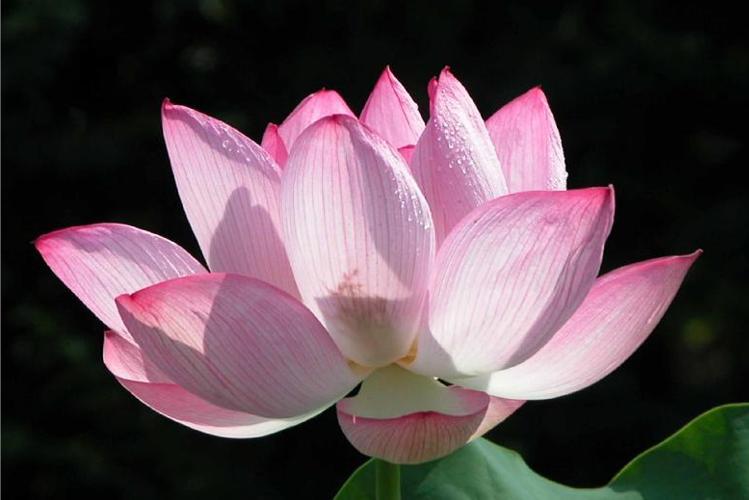
Label: lotus